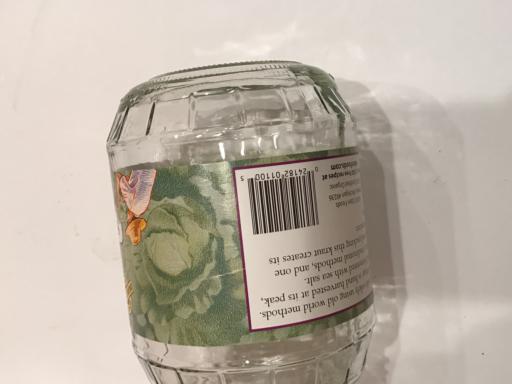
Waste category: glass